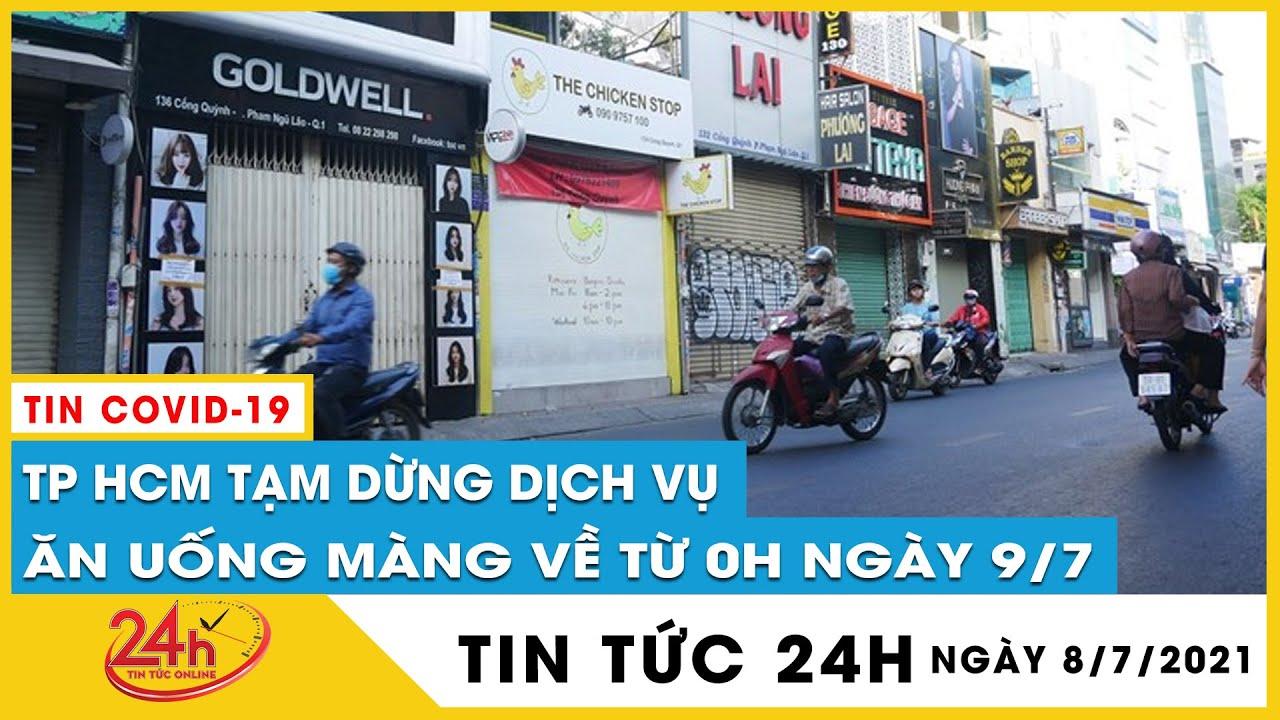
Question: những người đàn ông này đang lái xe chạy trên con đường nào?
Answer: đường phạm ngũ lão